Demeter Koko

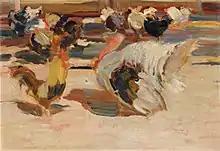
Demeter Koko: "Hühner in der Mittagssonne"

Demeter Koko (13 June 1891, in Linz – 27 October 1929, in Linz) was an Austrian graphic artist active in the early 20th century.